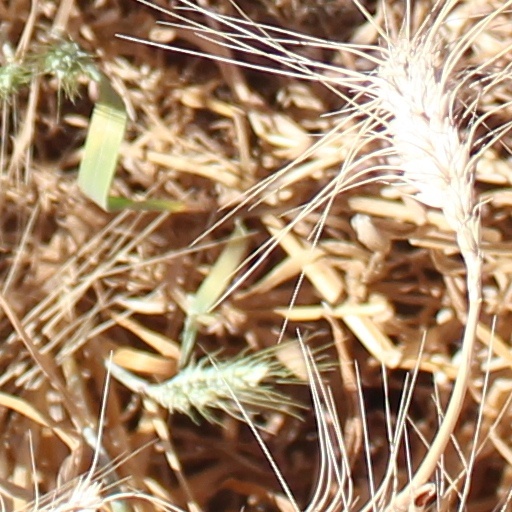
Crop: wheat